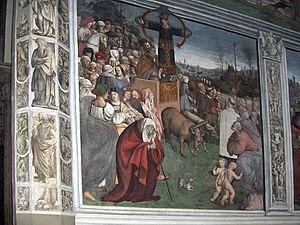
La Basilique San Frediano est une des plus anciennes églises de Lucques, en Toscane, située sur la place homonyme, elle est de style roman.